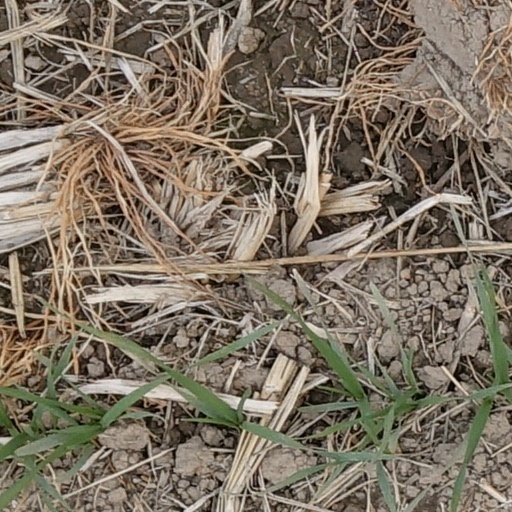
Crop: wheat